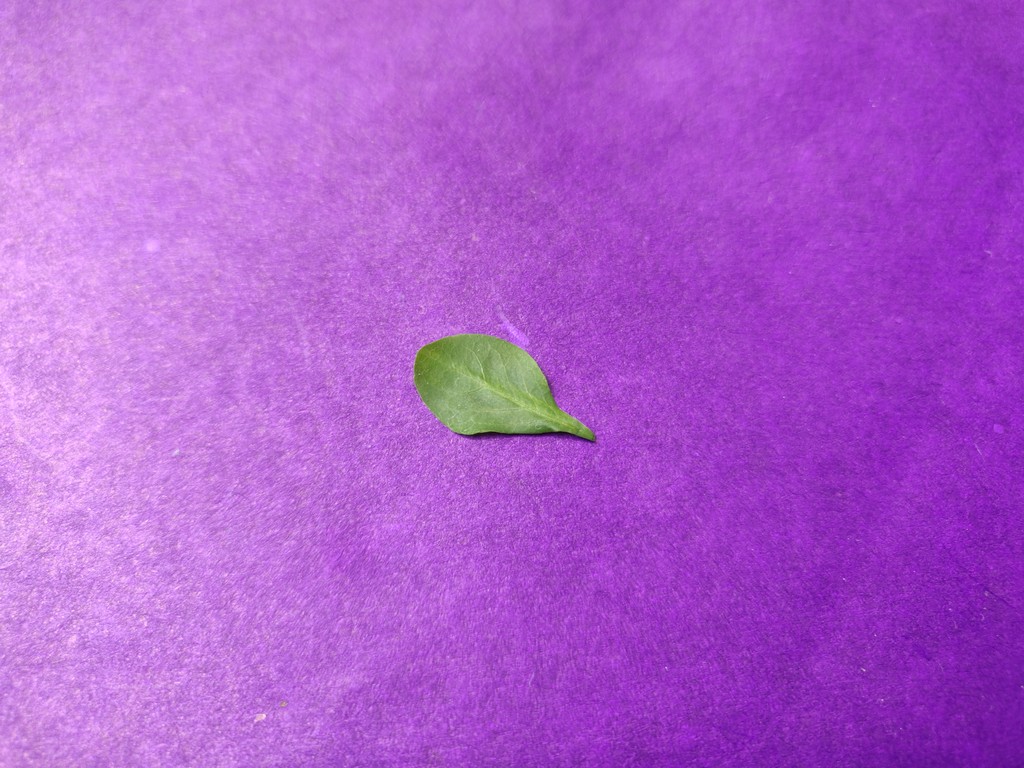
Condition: Healthy
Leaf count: single
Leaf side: front